Patagonia

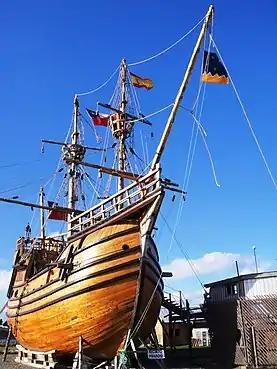
"Nao Victoria", the replica of the first ship to pass through the Strait of Magellan

The guanaco ("Lama guanicoe"), South American cougar ("Puma concolor concolor"), the Patagonian fox ("Lycalopex griseus"), Patagonian hog-nosed skunk ("Conepatus humboldtii"), and Magellanic tuco-tuco ("Ctenomys magellanicus"; a subterranean rodent) are the most characteristic mammals of the Patagonian plains. The Patagonian steppe is one of the last strongholds of the guanaco and Darwin's rheas ("Rhea pennata"), which had been hunted for their skins by the Tehuelches, on foot using boleadoras, before the diffusion of firearms and horses; they were formerly the chief means of subsistence for the natives, who hunted them on horseback with dogs and bolas. Vizcachas ("Lagidum" spp.) and the Patagonian mara ("Dolichotis patagonum") are also characteristic of the steppe and the pampas to the north.